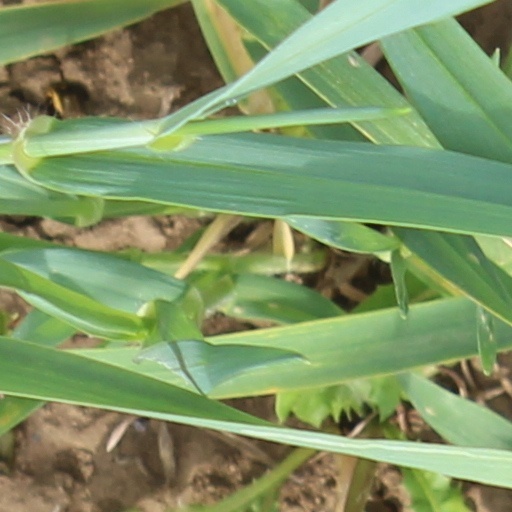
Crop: wheat